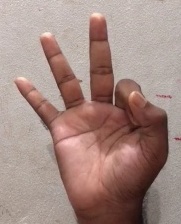
ASL sign: 9